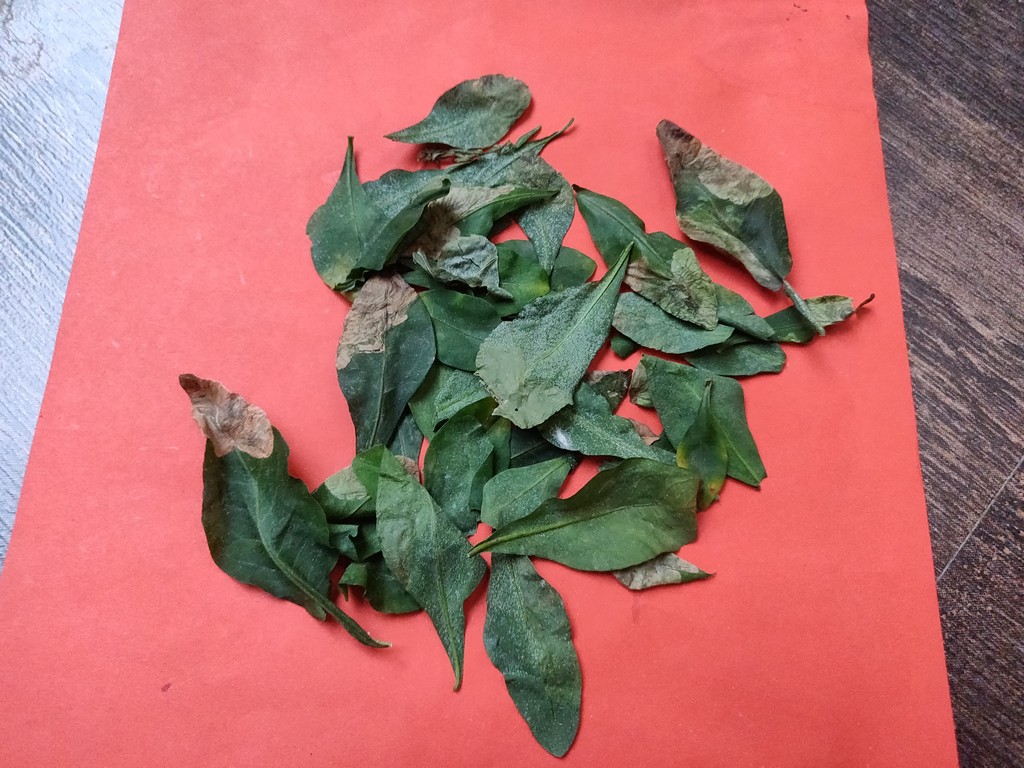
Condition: Unhealthy
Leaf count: multiple
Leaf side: unknown